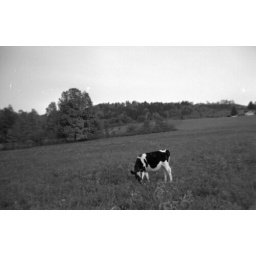
OLD PA cow in field